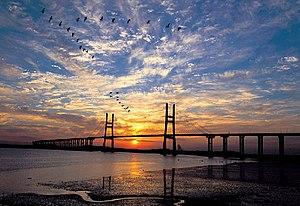
La liste des ponts les plus longs au monde recense les viaducs ou complexes de viaducs ou de ponts de longueur totale supérieure ou égale à 3 kilomètres et classés par ordre décroissant de longueur d'une part et les ouvrages de transports guidés d'autre part. Pour une liste de ponts classés selon leur portée, voir la liste des ponts suspendus et celle des ponts à haubans.
Cette liste des ponts à haubans remarquables recense les ponts à haubans présentant des portées supérieures à 300 m, classés par ordre décroissant de longueur. Cet indicateur de classement est le plus couramment utilisé pour hiérarchiser les ponts à haubans. Si un pont a une longueur de travée supérieure à un autre, ce n'est pas pour autant que sa longueur de rive à rive ou d'ancrage à ancrage est supérieure à celle de celui-ci. Néanmoins la longueur de la travée principale est souvent en corrélation avec la hauteur des pylônes et la complexité pour la conception et le calcul de l'ouvrage. En tête de cette liste, il faut ajouter le pont haubané Yavuz Sultan Selim qui enjambe le Bosphore, inauguré le 26 août 2016 et dont la travée centrale atteint 1 408 mètres de longueur ; de tous les ponts existant au monde, il est également le plus large et est équipé des plus hauts pylônes de haubans.